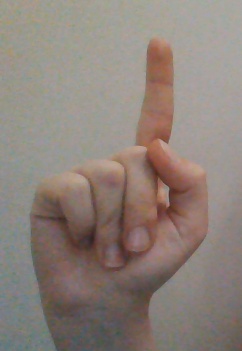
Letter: bb